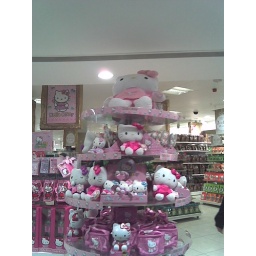
the breath taking hello kitty tower in bhs